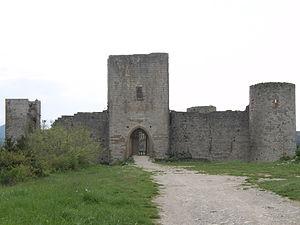
La Neuvième Porte est un film franco-américano-espagnol réalisé par Roman Polanski sorti en 1999. Il est tiré du roman d'Arturo Pérez-Reverte Le Club Dumas paru en 1993.
Un certain nombre d'œuvres cinématographiques et télévisuelles ont été tournés dans le département de l'Aude, classés par commune et lieu de tournage et date de diffusion.